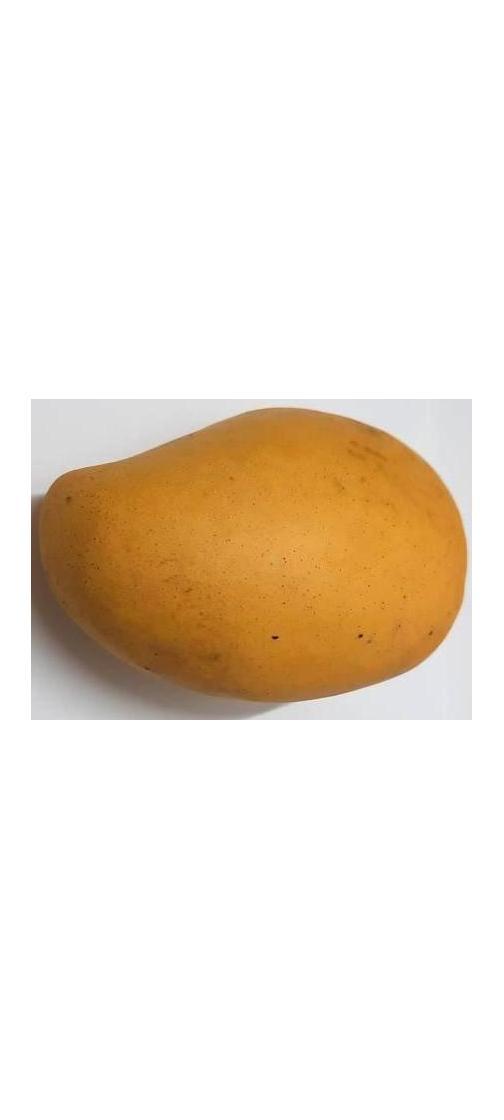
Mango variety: Katimon